Biff Byford

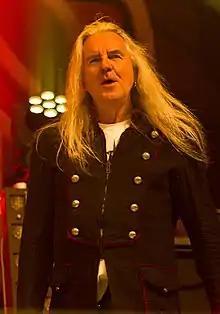
Byford in 2016

Peter Rodney "Biff" Byford (born 15 January 1951) is an English singer best known as the lead vocalist of the heavy metal band Saxon.